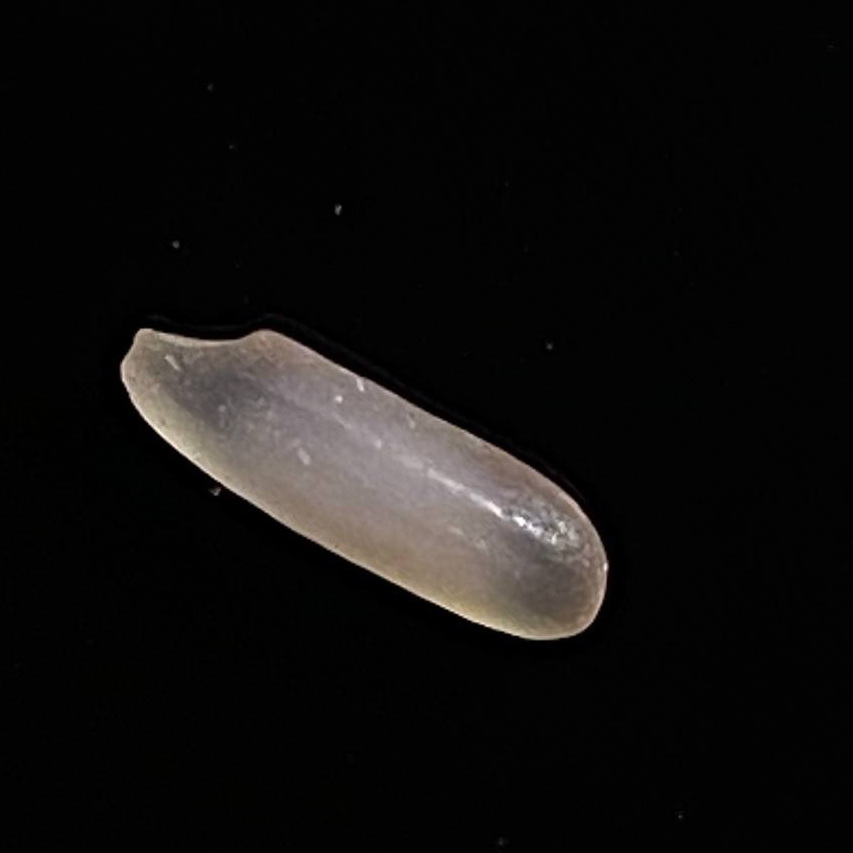
Rice variety: BR29